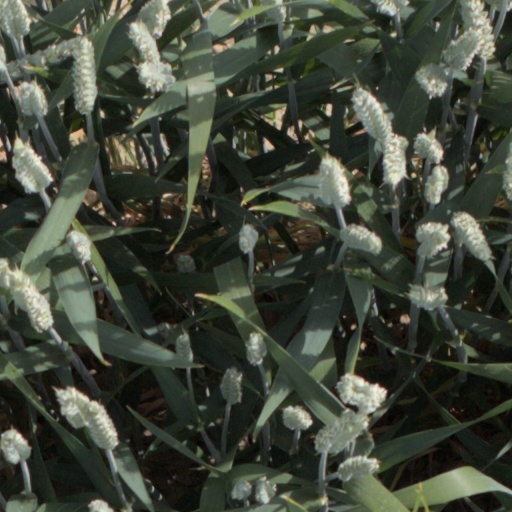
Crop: wheat